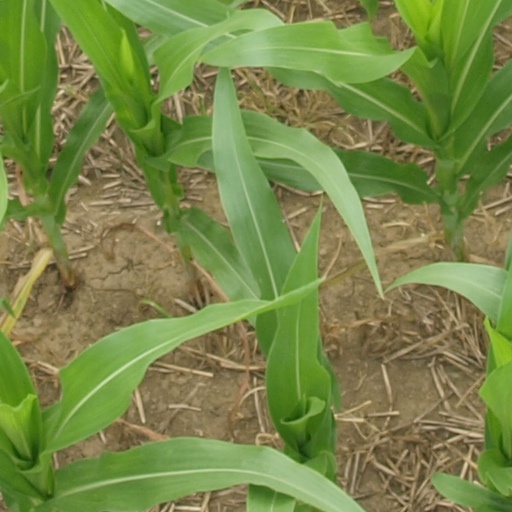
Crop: maize; corn